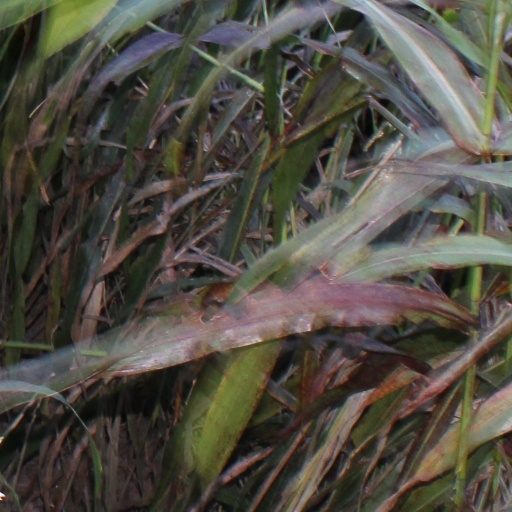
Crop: sorghum